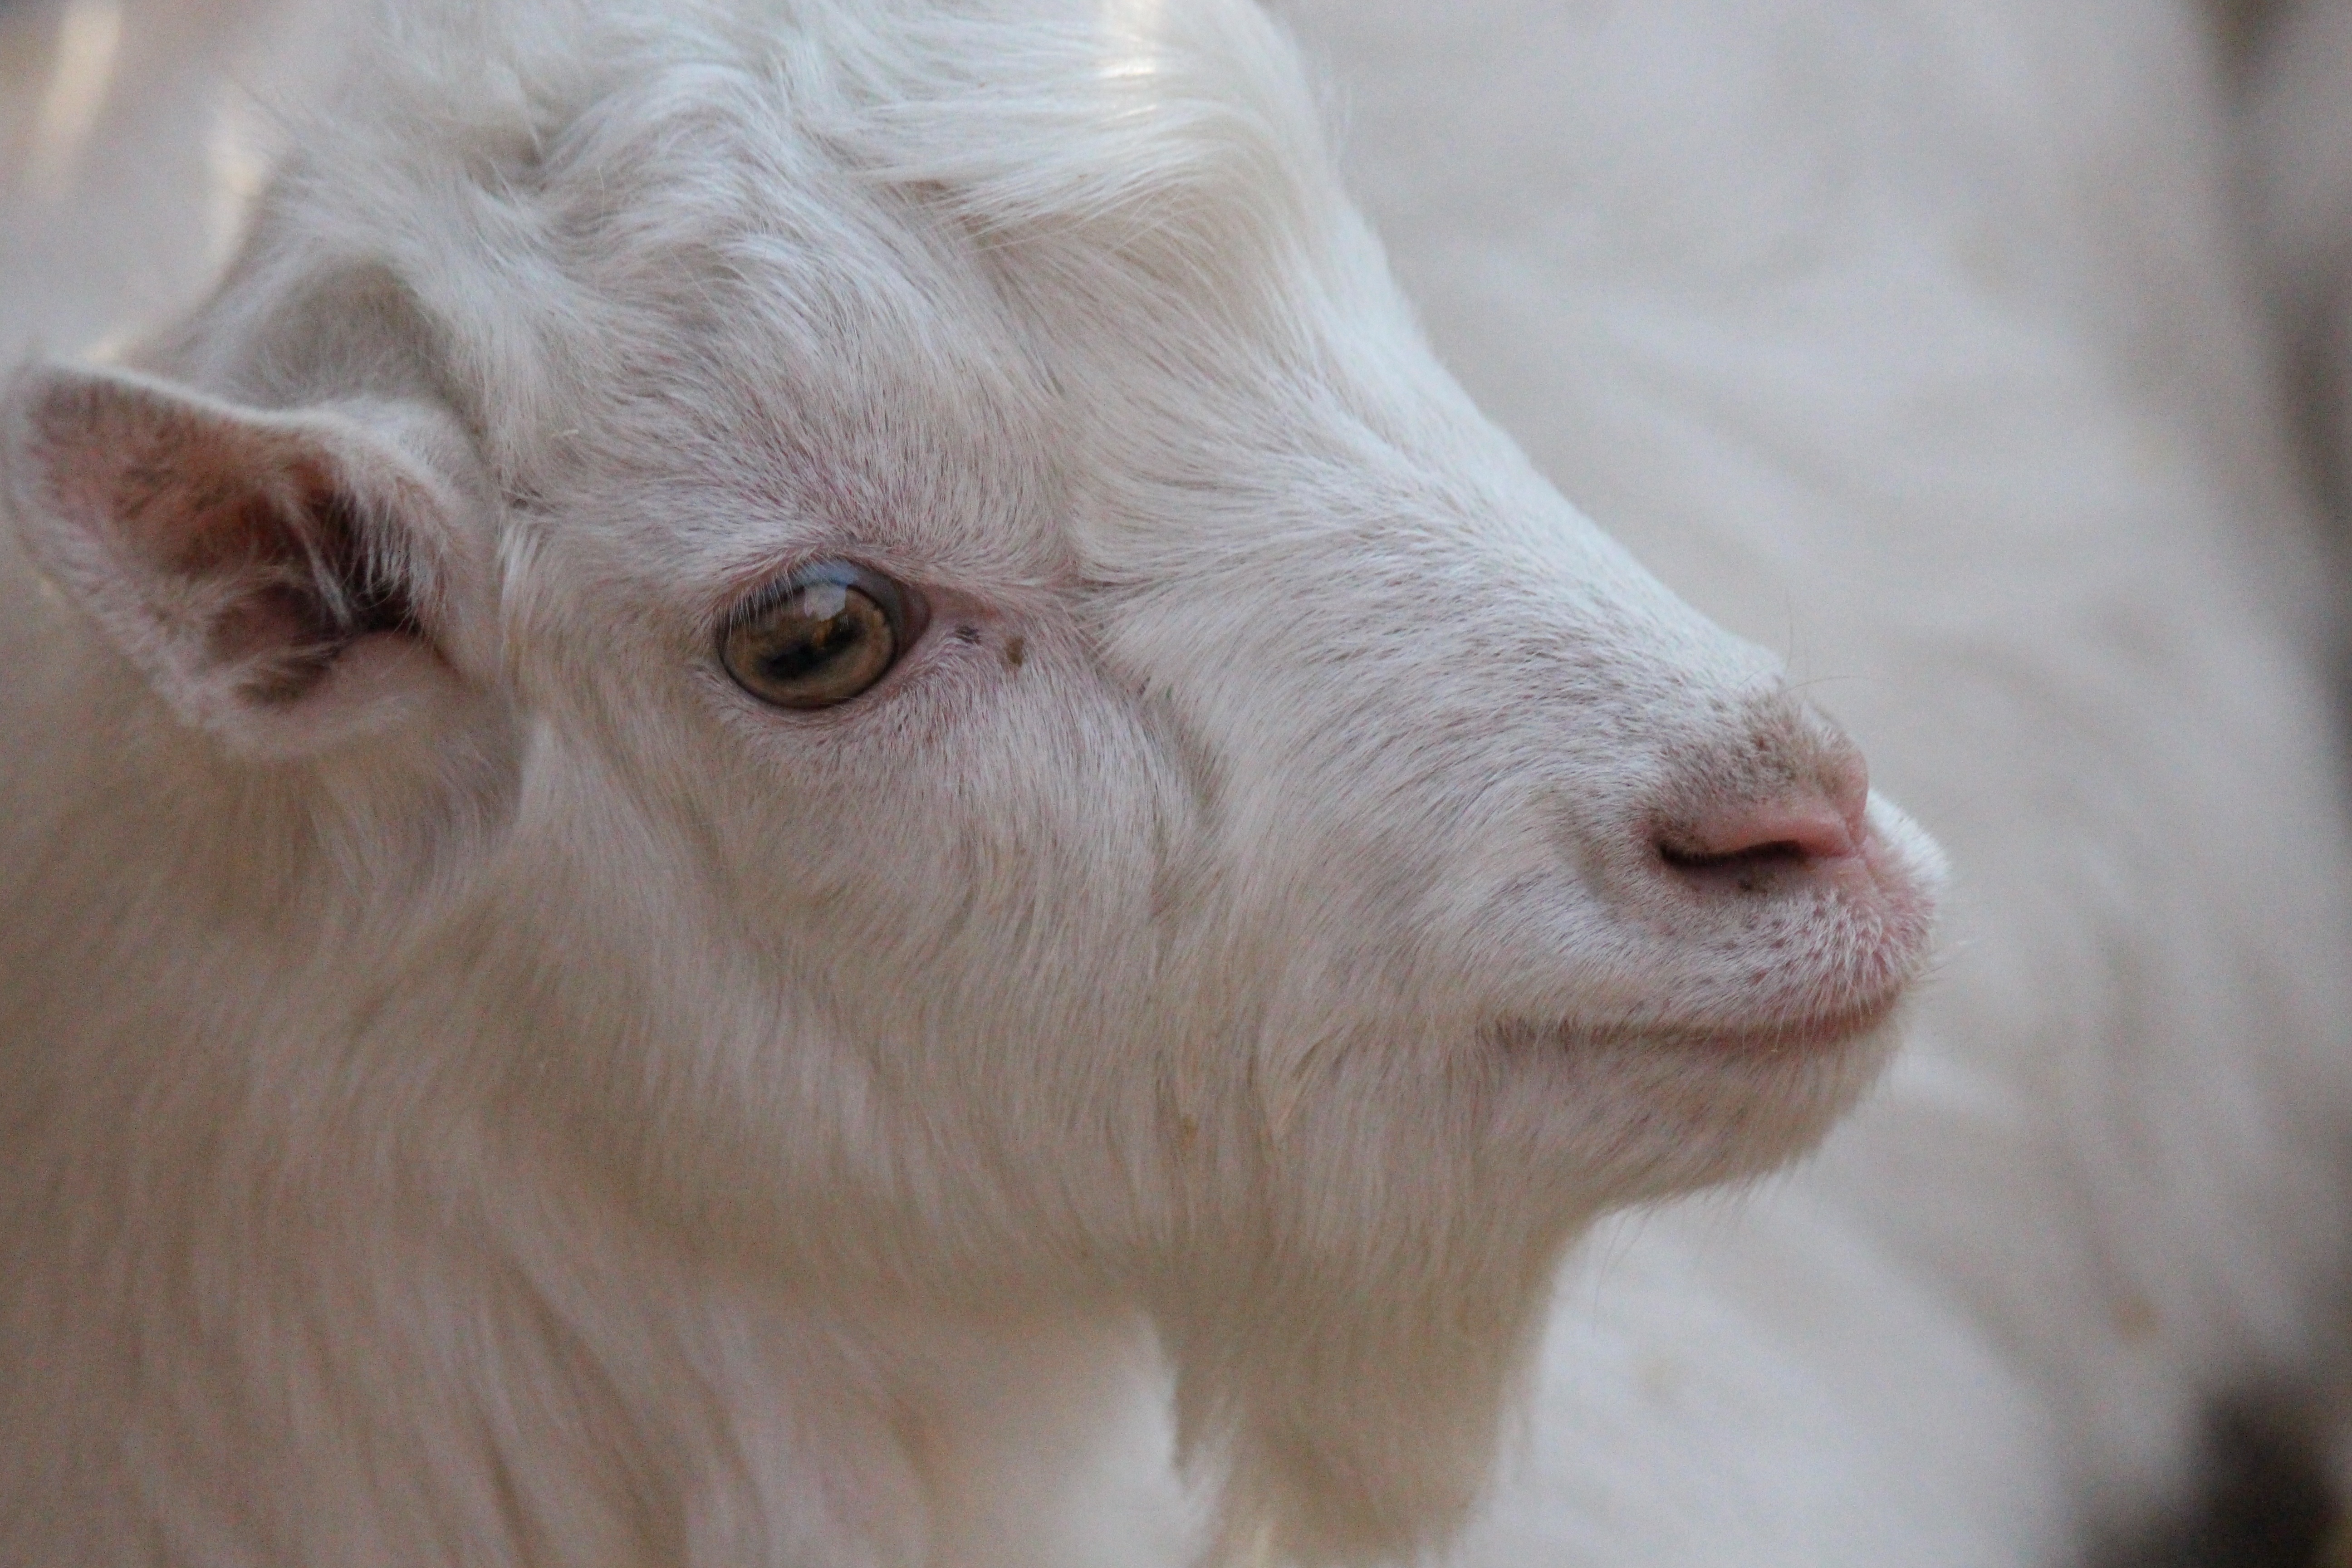
white, animal, goat, macro, pasture, sheep, mammal, mane, closeup, fauna, close up, goats, nose, eye, vertebrate, sheeps, cattle like mammal, cow goat family, white goat